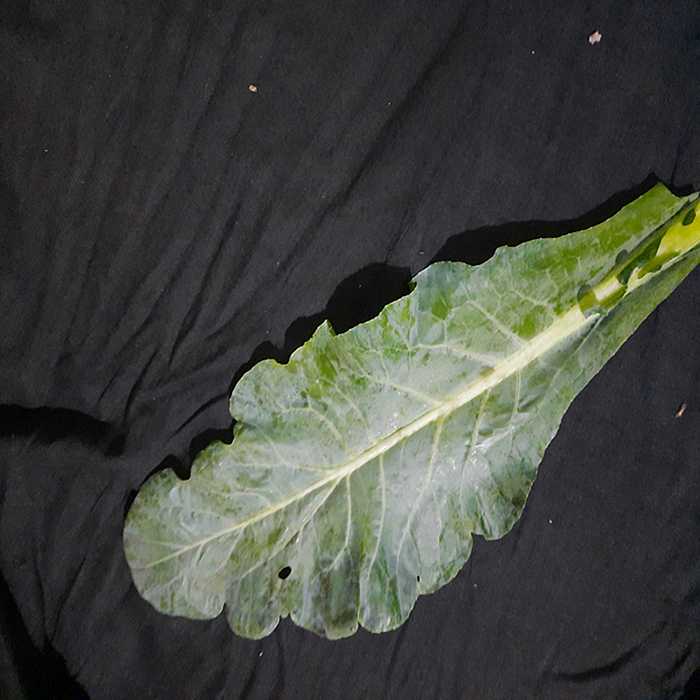
Plant: Cauliflower
Label: Fresh leaf